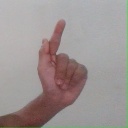
अक्षर: ळ